Sawyer's

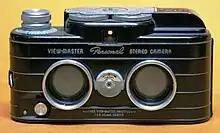
The View-Master Personal Stereo Camera was introduced in 1952.

Also in 1951, Sawyer's purchased Tru-Vue, a producer of stereoscopic film strips that had been the main competitor of the View-Master product line. In addition to eliminating its main rival, the takeover also gave Sawyer's Tru-Vue's licensing rights to Walt Disney Studios. Sawyer's capitalized on the opportunity and produced numerous reels featuring Disney characters. The takeover would pay off further in 1955, with reels of the newly opened Disneyland. The Tru-Vue Company was a subsidiary of Sawyer's, Inc. Through the 1950s Sawyer's successively introduced new models of its View-Master viewer.